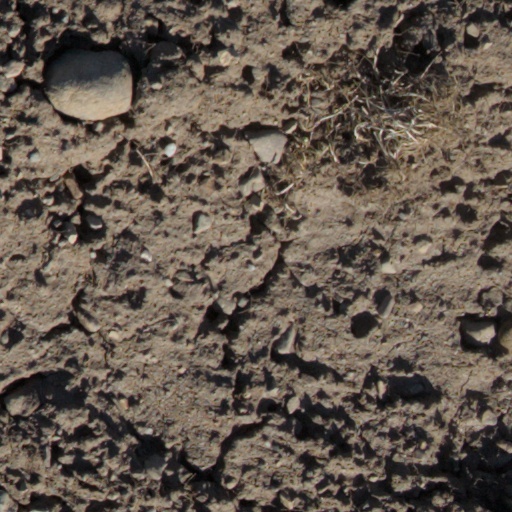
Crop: wheat